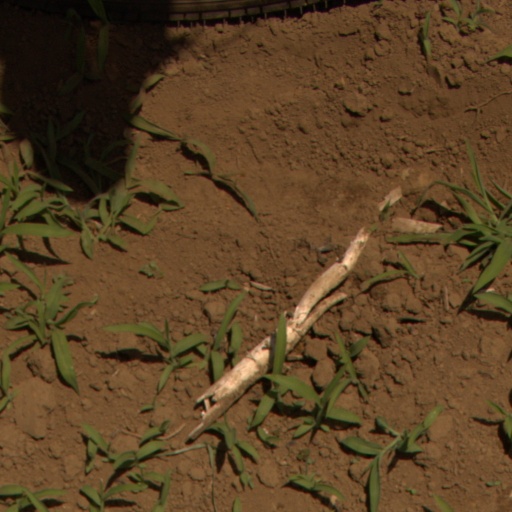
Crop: Jerusalem artichoke